Iowa City, Iowa

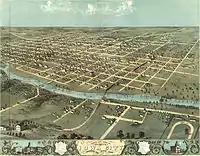
A bird's-eye-view map of Iowa City 1868

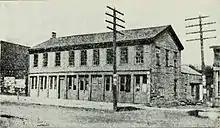
Building in which the Iowa Territorial Legislature first met in Iowa City. Image recorded after the building, which was called Butler's Capitol, had been moved from its original location near Clinton and Washington streets to an alley-side location along Dubuque Street a half-block south of College Street. In this second location, as shown, it became the notorious City Hotel.

Commissioners Chauncey Swan and John Ronalds met on May 1 in the small settlement of Napoleon, south of present-day Iowa City, to select a site for the new capital city. The following day the commissioners selected a site on bluffs above the Iowa River north of Napoleon, placed a stake in the center of the proposed site and began planning the new capital city. Commissioner Swan, in a report to the legislature in Burlington, described the site: